Celtiberians

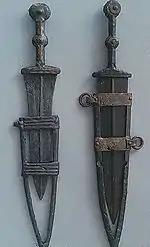
Celtiberian biglobular daggers

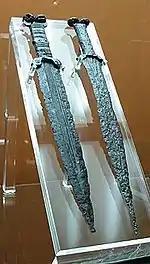
Celtiberian antennas swords

The Celtiberians were the most influential ethnic group in Iberia when the Mediterranean powers (Carthage and Rome) started their conquests. In 220 BC, the Punic army was attacked when preparing to cross the Tagus river by a coalition of Vaccei, Carpetani and Olcades. Despite these clashes, during the Second Punic War the Celtiberians served most often as allies or mercenaries of Carthage in its conflict with Rome, and crossed the Alps in the mixed forces under Hannibal's command. Under Scipio Africanus, the Romans were able to secure alliances and change the allegiances of many Celtiberian tribes, using these allied warriors against the Carthaginian forces and allies in Spain. After the conflict, Rome took possession of the Punic empire in Spain, and some Celtiberians soon challenged the new dominant power that loomed in the borders of its territory. Tiberius Sempronius Gracchus spent the years 182 to 179 pacifying the Celtiberians. Gracchus boasted of destroying over 300 Celtiberian settlements.